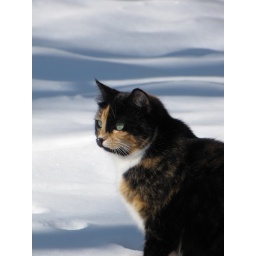
The cat rules over all the dogs lol